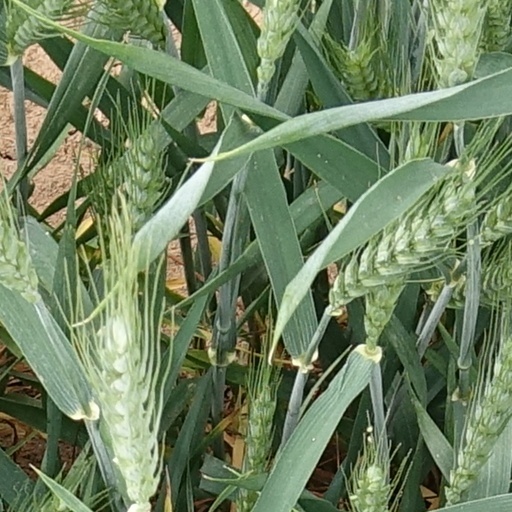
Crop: wheat